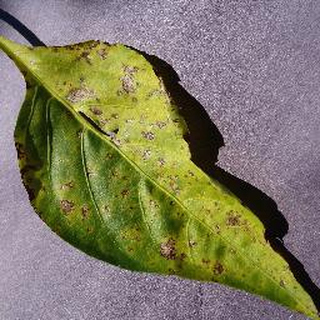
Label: bell_pepper_bacterial_spot